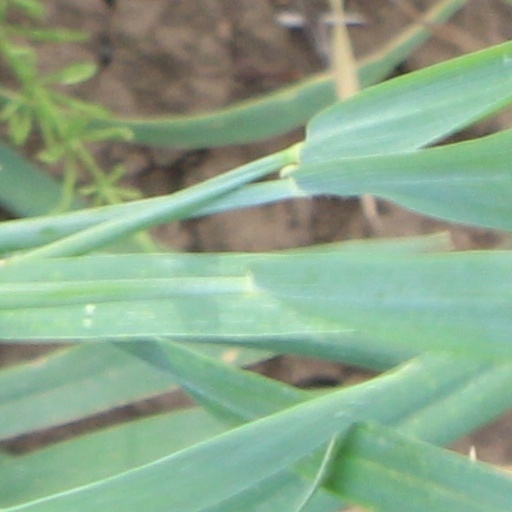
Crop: wheat